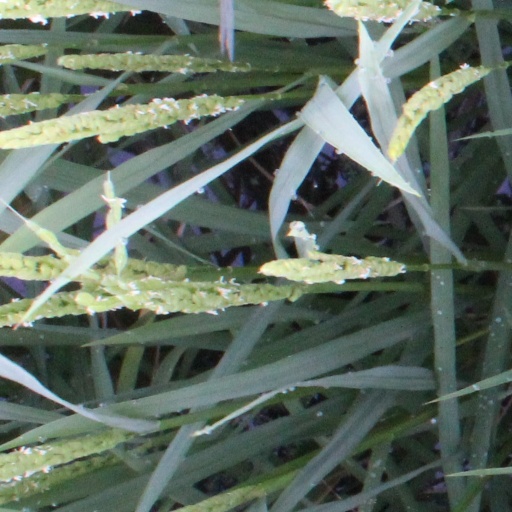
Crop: rice